Amos Yee

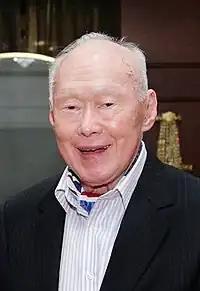
Lee Kuan Yew in 2011

On 23 March 2015, Lee Kuan Yew, the first Prime Minister of Singapore, died. Five days later, Yee uploaded a YouTube video titled "Lee Kuan Yew is Finally Dead!", in which he said that both Lee and Jesus were "power-hungry and malicious" individuals who deceived their followers into thinking otherwise. He also claimed that neither of their legaciees will last as more of their followers discover that they were "full of bull". Apart from hoping that Lee would not rest in peace, Yee also said that Lee was a "horrible person", an "awful leader" and a dictator who made his followers believe he stood for democratic ideals. Lastly, Yee issued a challenge to Lee's son, former Prime Minister Lee Hsien Loong, stating if he wished to sue him, Yee would "oblige to dance with him". The video has since been viewed more than 880,000 times.